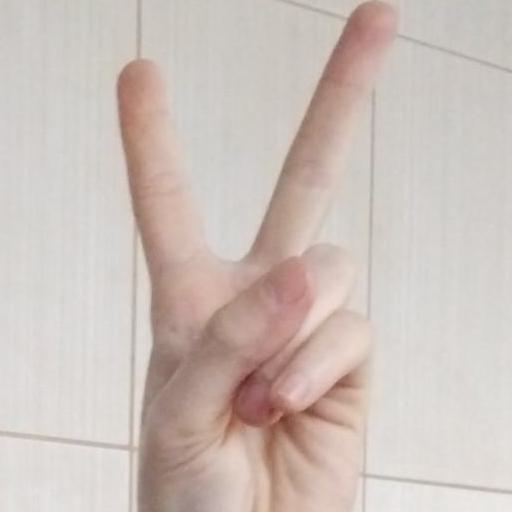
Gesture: peace